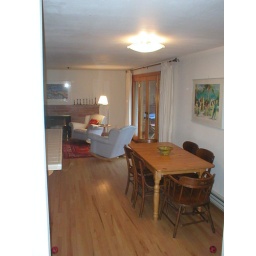
looking from the den, the dining room in the Lynwood Center home